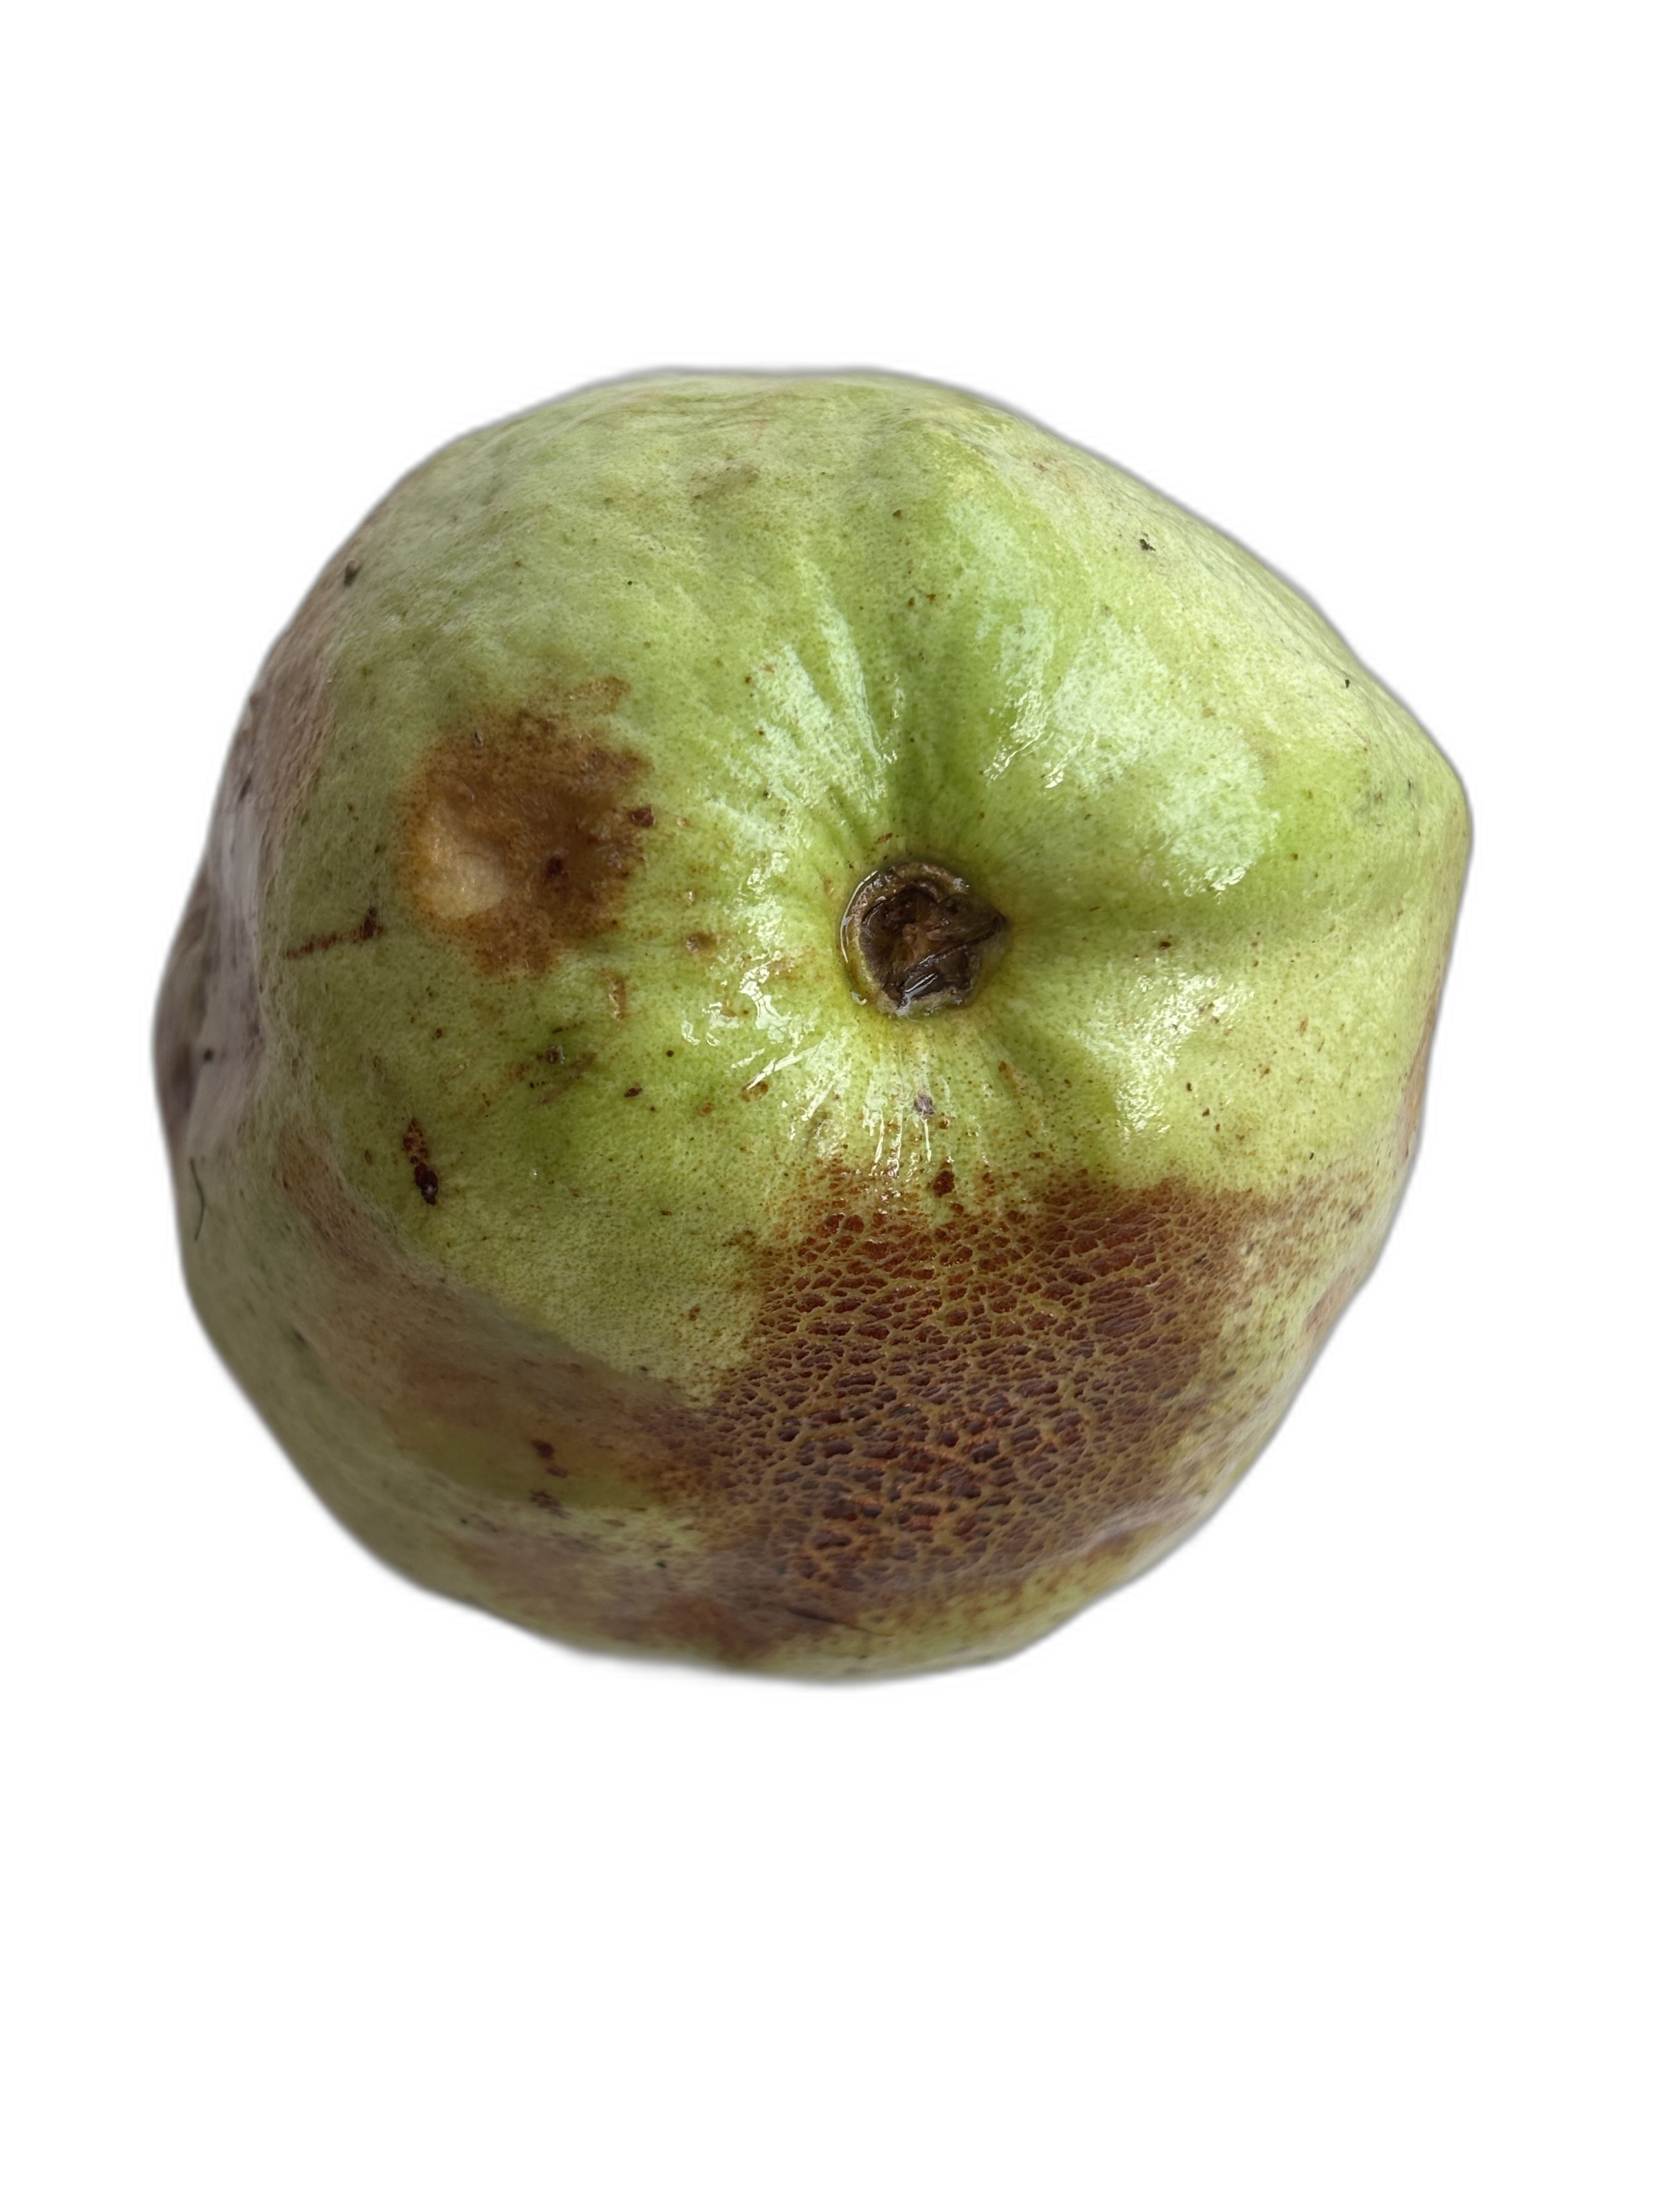
Plant part: fruit
Disease: Styler end root